Ragnar von Holten

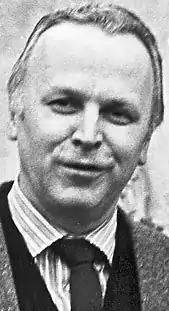
Ragnar von Holten

Ragnar von Holten (12 March 1934 – 26 September 2009) was a Swedish art historian, painter, printmaker, book illustrator and museum curator.